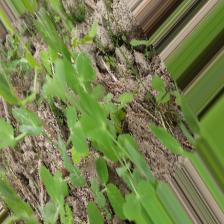
Label: Normal